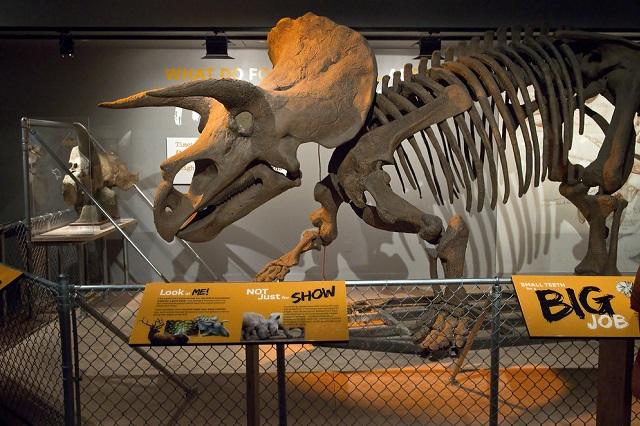
khu vực này đang trưng bày một bộ xương động vật